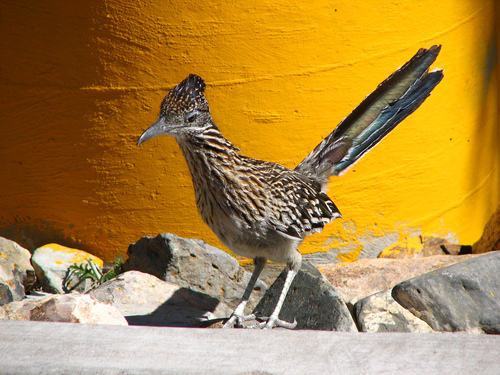
this bird is speckled white and brown. it has prominent retrices which are brown and gray.
a brown bird that is spotted all over has a tuft of feathers on its crown and has a long tail.
a light brown bird with long black rectricles and a long black bill.
this bird has a long tail, and a patter along its back.
this bird is brown and white in color with a curved black beak, and dark eye rings.
this bird has long inner rectrices, a curved bill, and a large crown.
the crown of the bird has a pattern of brown and orange displayed.
this is a lengthy bird, it has a pointy bill and is colored brown. black, and white.
this bird is brown with white and has a long, pointy beak.
this bird has wings that are brown and has a long neck
Species: Geococcyx